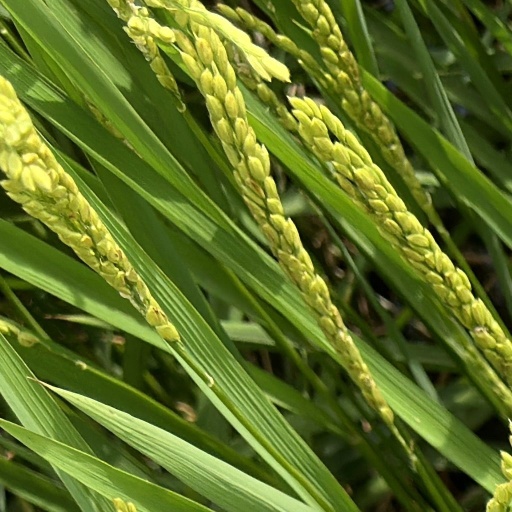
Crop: rice